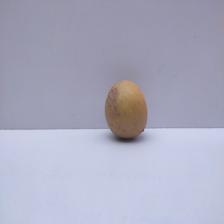
Size: Medium